Boston

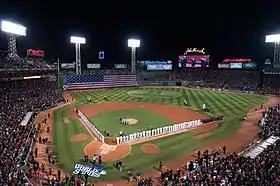
Fenway Park, home stadium of the Boston Red Sox. Opened in 1912, Fenway Park is the oldest professional baseball stadium still in use.

The city has several federal facilities, including the John F. Kennedy Federal Office Building, the Thomas P. O'Neill Jr. Federal Building, the John W. McCormack Post Office and Courthouse, and the Federal Reserve Bank of Boston. The United States Court of Appeals for the First Circuit and the United States District Court for the District of Massachusetts are housed in The John Joseph Moakley United States Courthouse.